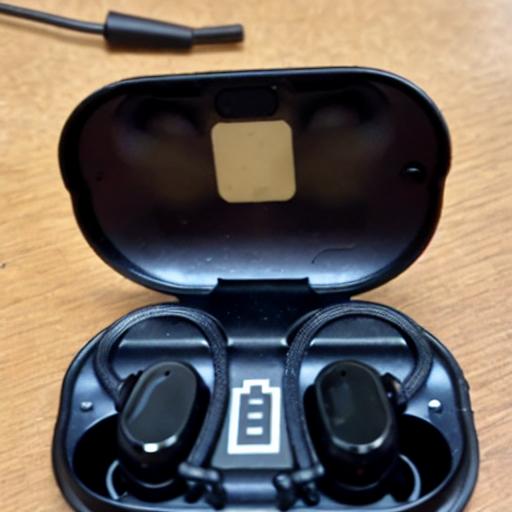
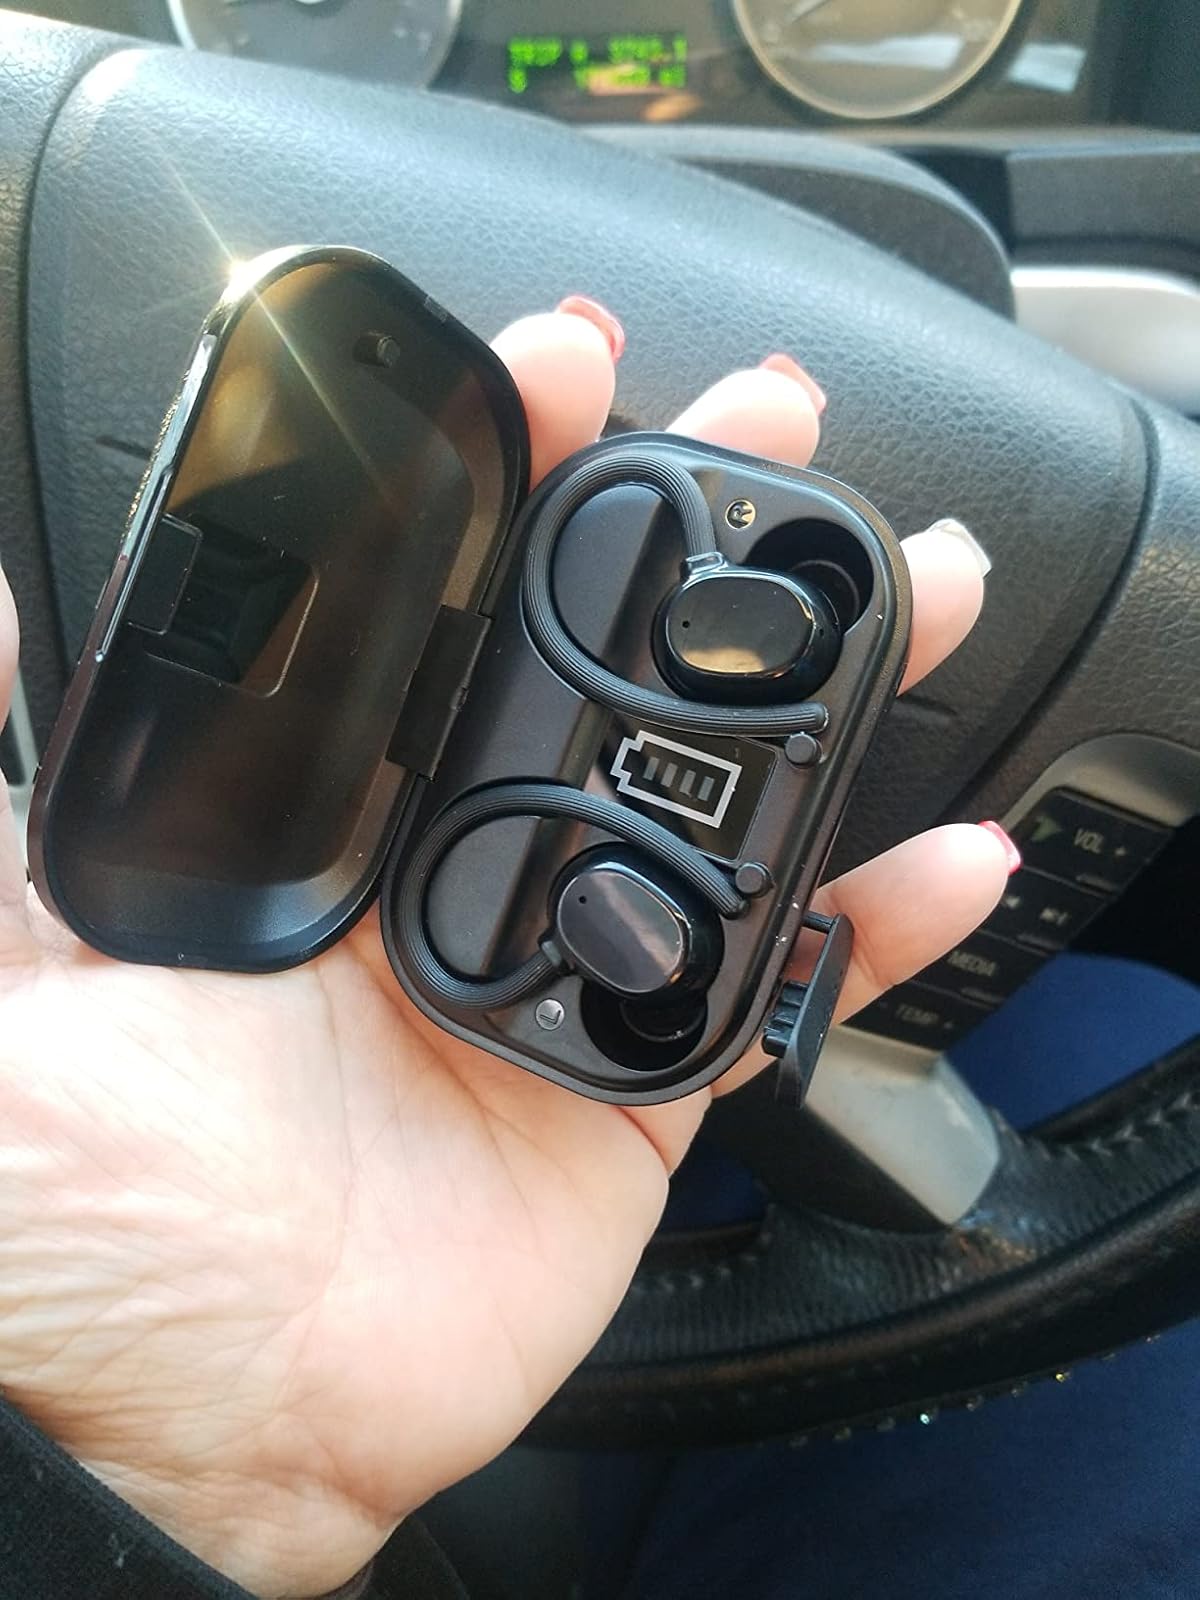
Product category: earbuds
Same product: no